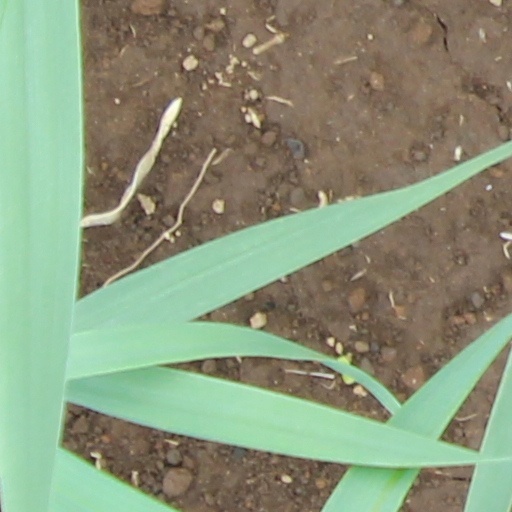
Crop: wheat